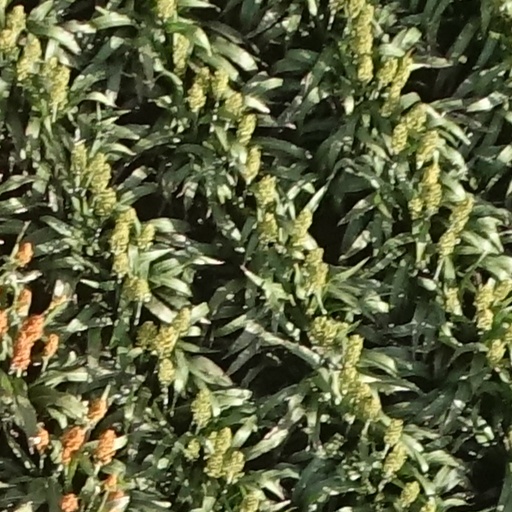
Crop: sorghum